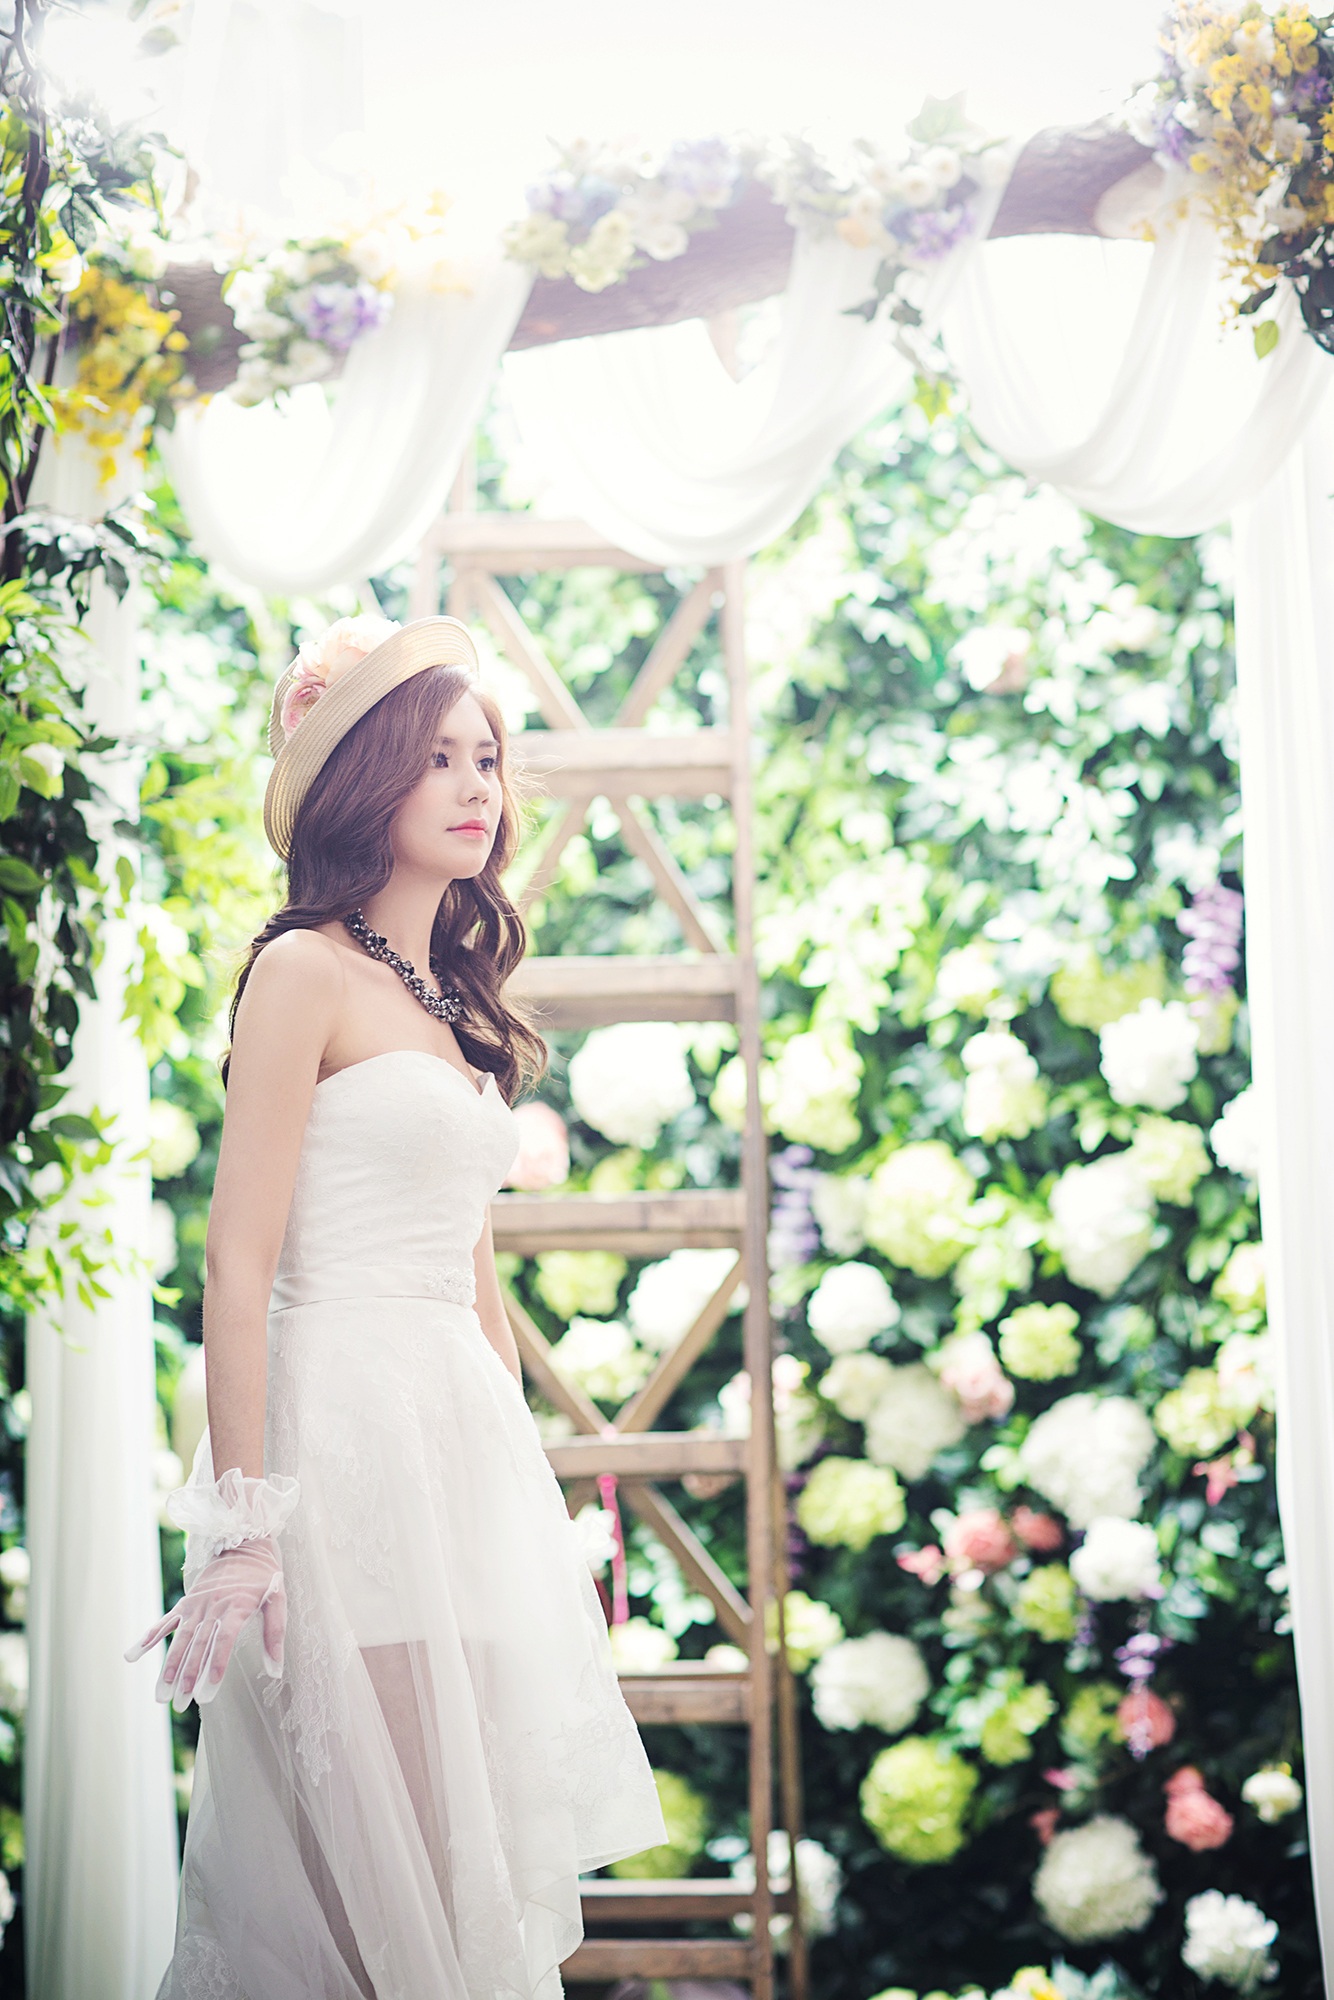
light, woman, flower, green, hat, fashion, yellow, garden, wedding, wedding dress, bride, groom, white dress, ceremony, dress, character, floristry, gown, wedding dresses, quinceanera, floral design, flower arranging, bridal clothing